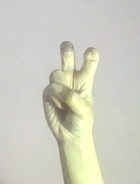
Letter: toot